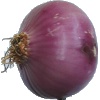
Label: Onion Red Peeled 1